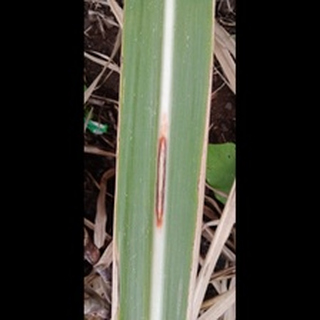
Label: sugarcane_red_rot